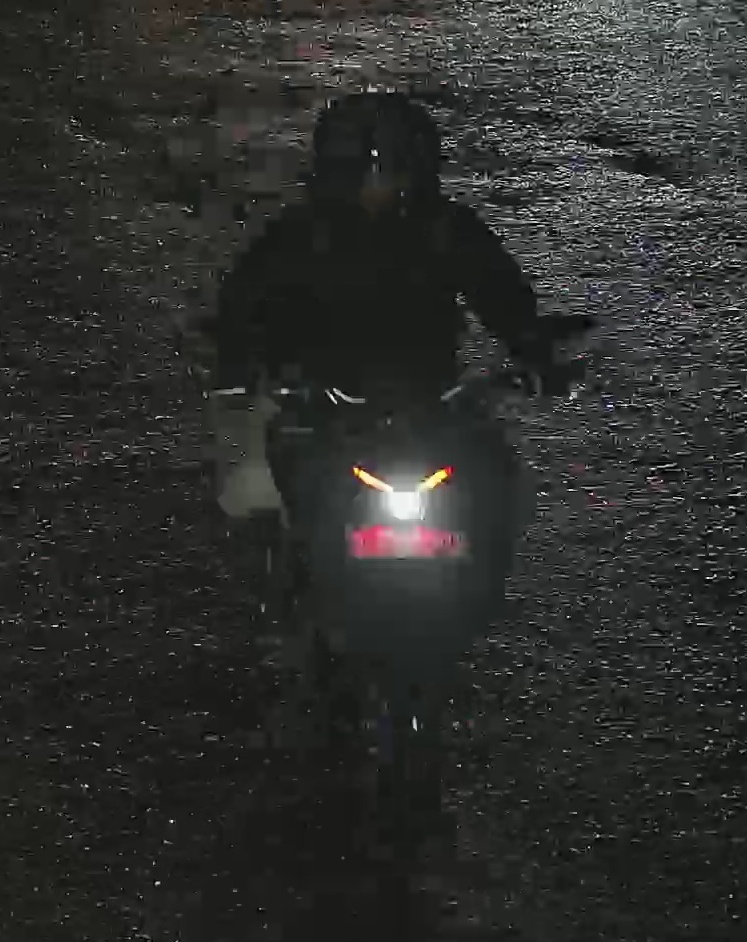
person-with-helmet: 1
person-without-helmet: 0